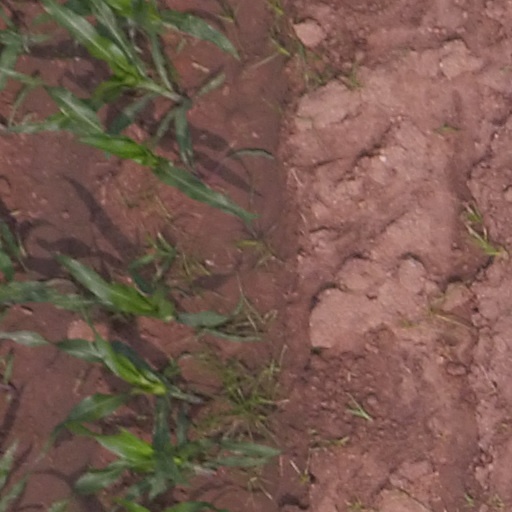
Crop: maize; corn